Servant (design pattern)

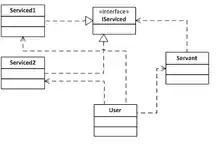
Figure 1: User uses servant to achieve some functionality and passes the serviced objects as parameters.

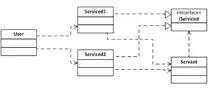
Figure 2: User requests operations from serviced instances, which then asks servant to do it for them.

This simple Java example shows the situation described above. This example is only illustrative and will not offer any actual drawing of geometric objects, nor specification of what they look like.